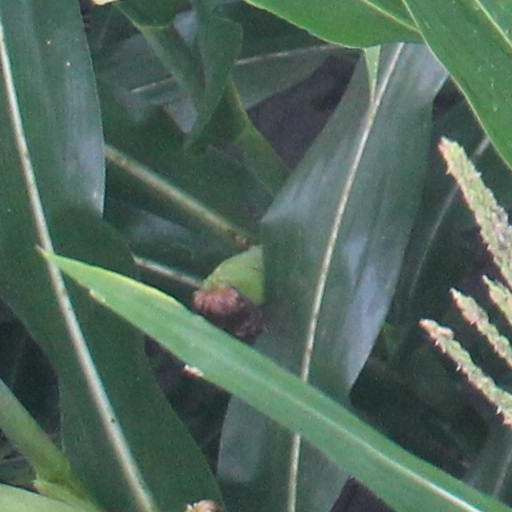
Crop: maize; corn